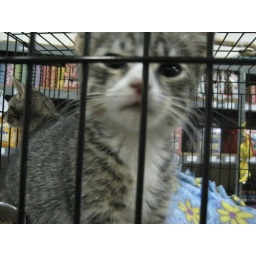
stopped by the pet store to get a 20 lb box of dog biscuits and saw a few kitties.